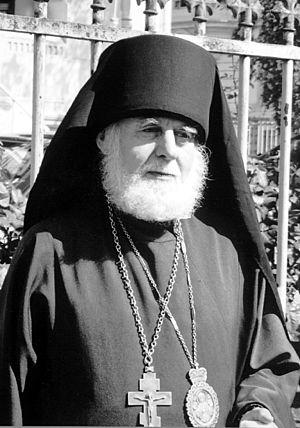
L’église Saint-Michel-Archange est une église orthodoxe russe située à Cannes, boulevard Alexandre-III, dans le département des Alpes-Maritimes. Elle est dédiée à l’archange saint Michel, saint-patron du grand-duc Michel Mikhaïlovitch de Russie, président du comité créé pour la construction de l'église.